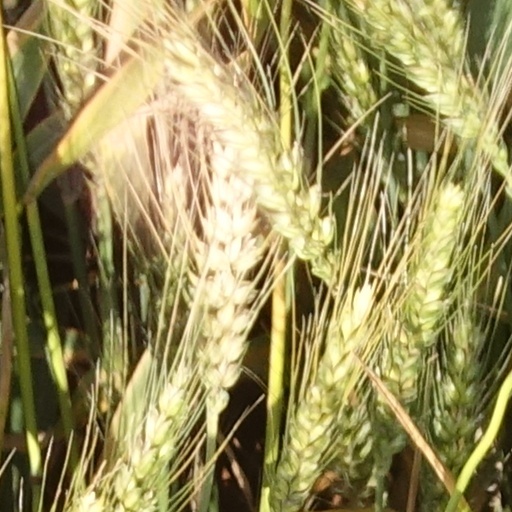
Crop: wheat